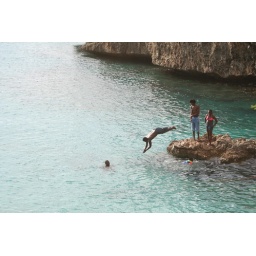
Locals diving from a rock at Playa Lagun beach in Curacao